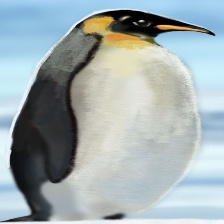
Species: EMPEROR PENGUIN
Scientific name: APTENODYTES FORSTERI
ImageNet parent category: king_penguin